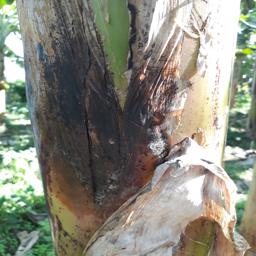
Label: PSEUDOSTEM WEEVIL